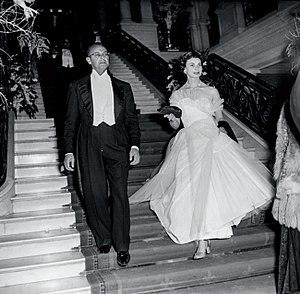
Le Club Nacional est une association civile péruvienne située sur la Plaza San Martín dans le centre historique de la capitale Lima. Elle a été fondée le 19 octobre 1855. C'était le lieu de rencontre de l'aristocratie péruvienne tout au long des XIXᵉ et XXᵉ siècles. Ses membres appartenaient aux familles les plus distinguées et les plus fortunées du pays.